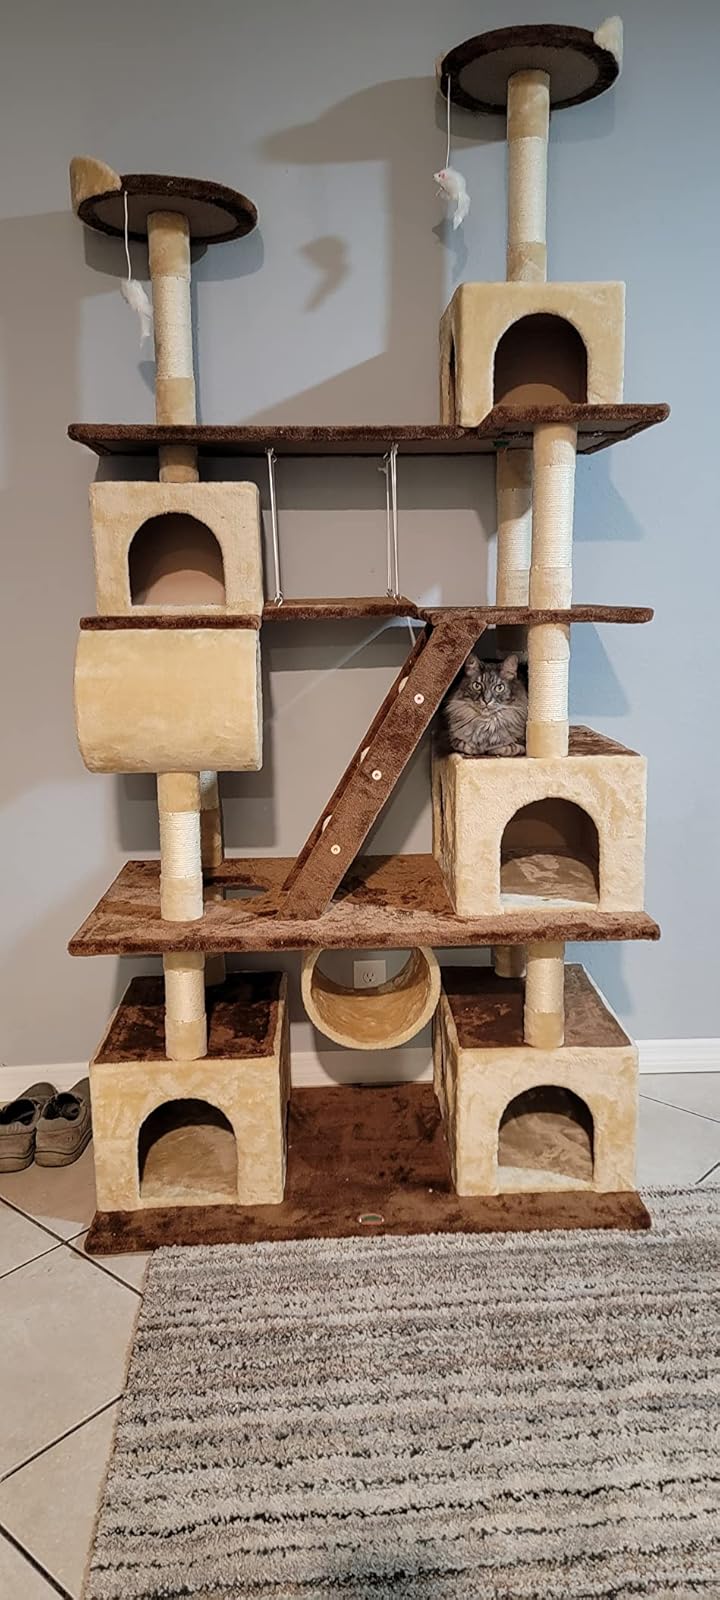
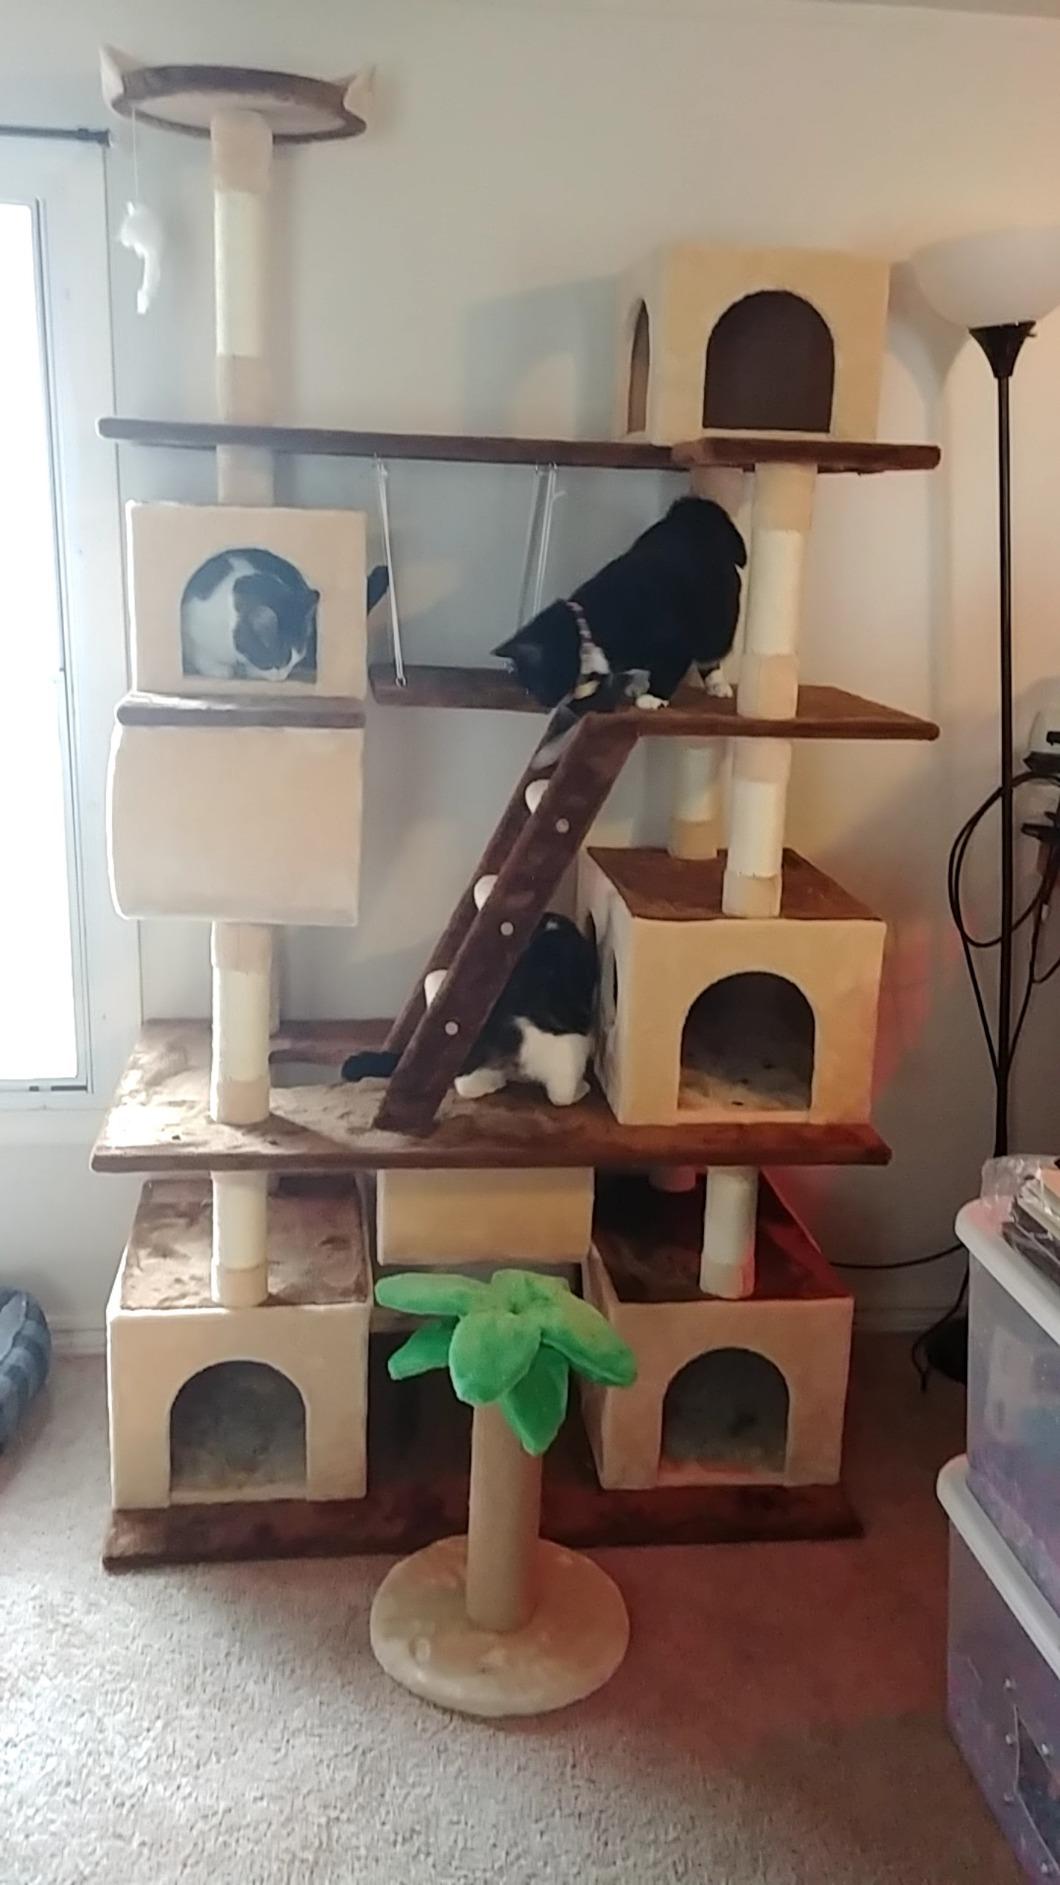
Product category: items_cat tree
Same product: yes